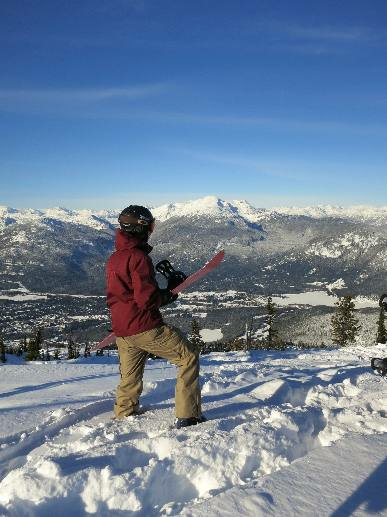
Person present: Yes